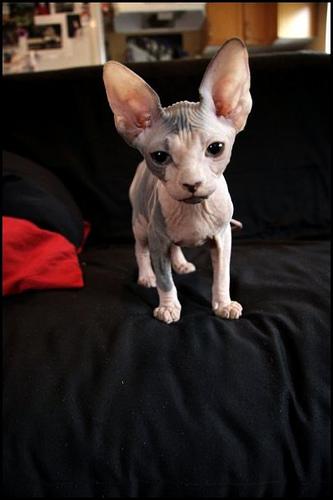
Breed: Sphynx